South Sudan People's Defence Forces

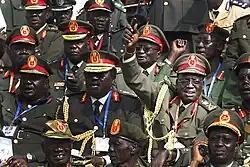
High-ranking SPLA officers at the South Sudan independence celebrations, 2011

The downfall of the Derg government in Ethiopia in May 1991 proved to be a major setback. The Ethiopian government had provided the SPLA with military supplies, training facilities and a safe haven for bases for 18 years. Soon after the change of government in Ethiopia, the SPLA accompanied hundreds of thousands of refugees back into Sudan.